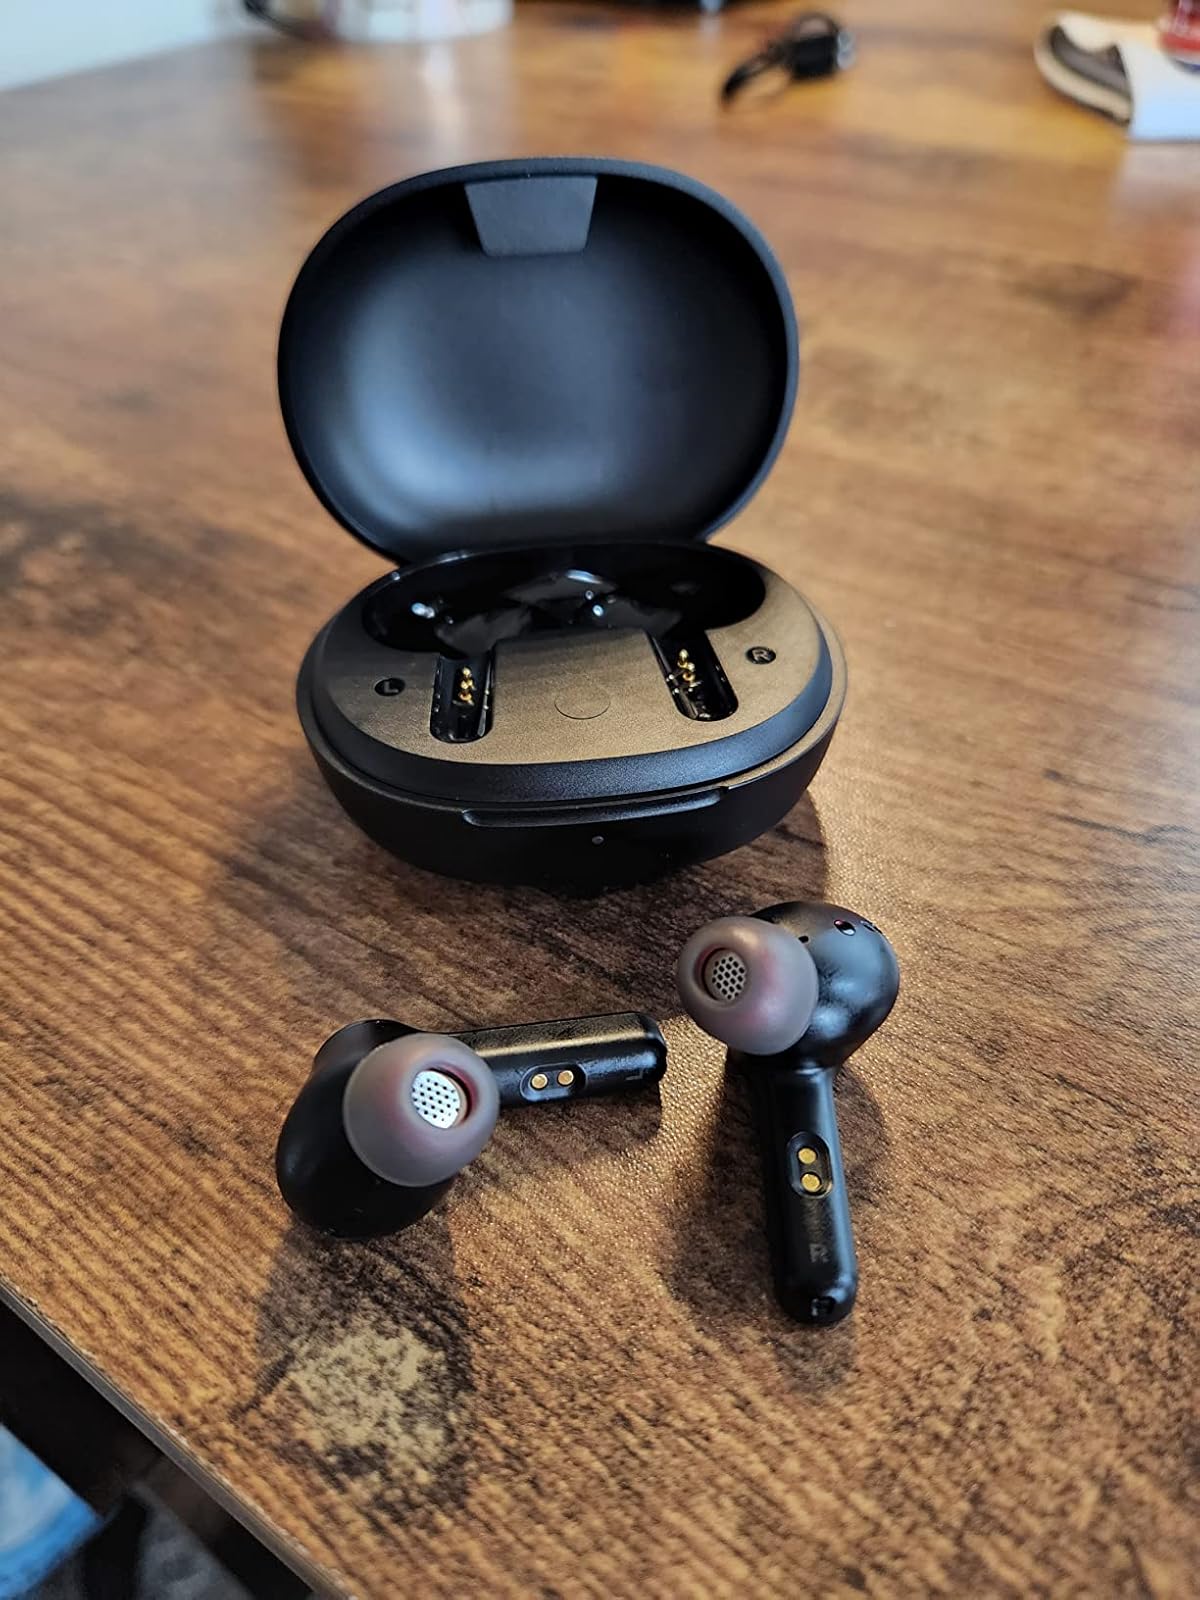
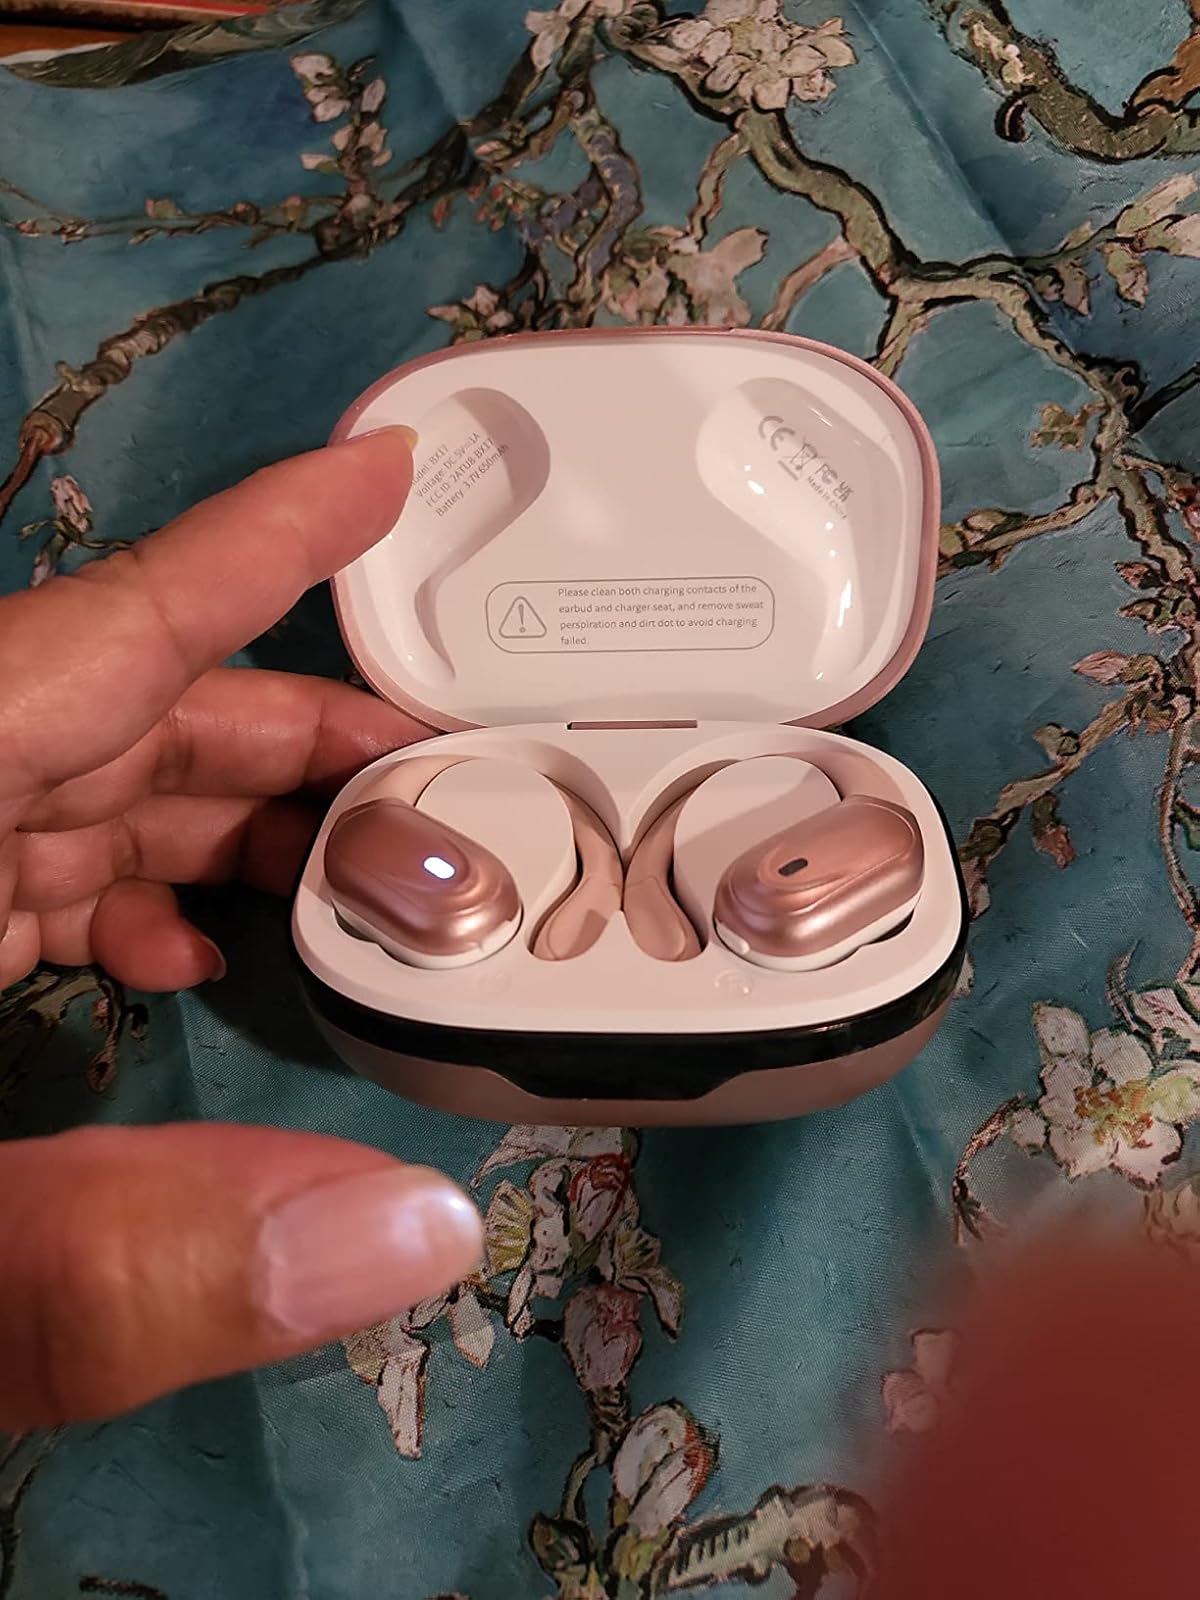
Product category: earbuds
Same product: no